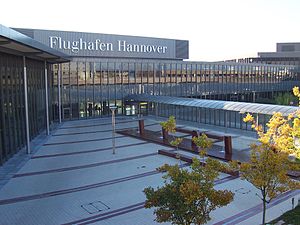
Flughafen Hannover
Flughafen Hannover-Langenhagen også benævnt Hannover Airport, Langenhagen Airport, er en international lufthavn tæt på den lille by Langenhagen, 10 km nord for Hannover, i Region Hannover, i delstaten Niedersachsen, Tyskland.